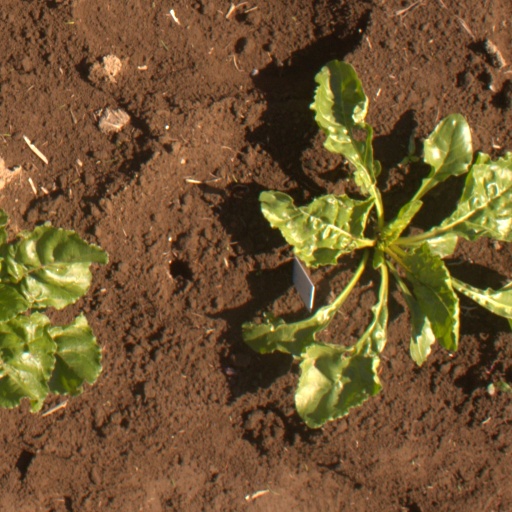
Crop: sugar beet